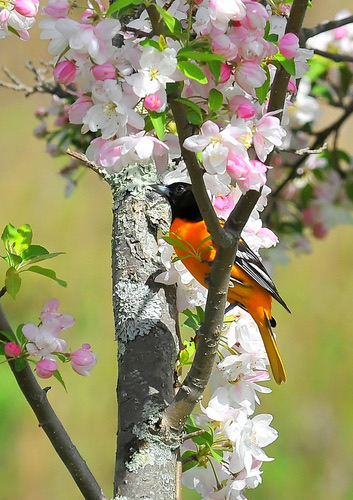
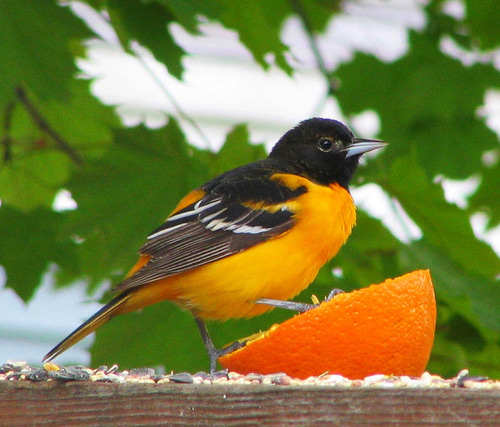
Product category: misc
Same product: yes